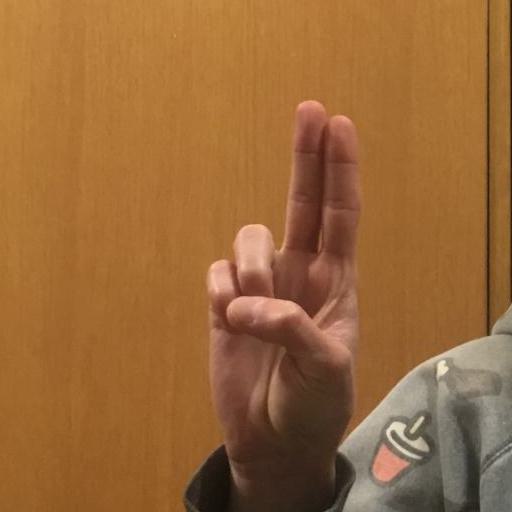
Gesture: two_up